Victoria Mayer

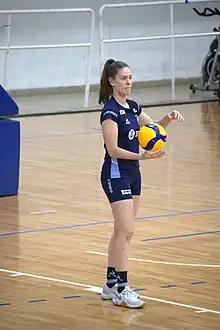
Mayer in 2022

María Victoria Mayer (born 19 June 2001) is an Argentine volleyball player. She is part of the Argentina women's national volleyball team. She competed at the 2020 Summer Olympics.